Swinden Hall

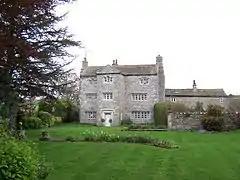
The building, in 2006

Swinden Hall is a historic building in Hellifield, a village in North Yorkshire, in England.